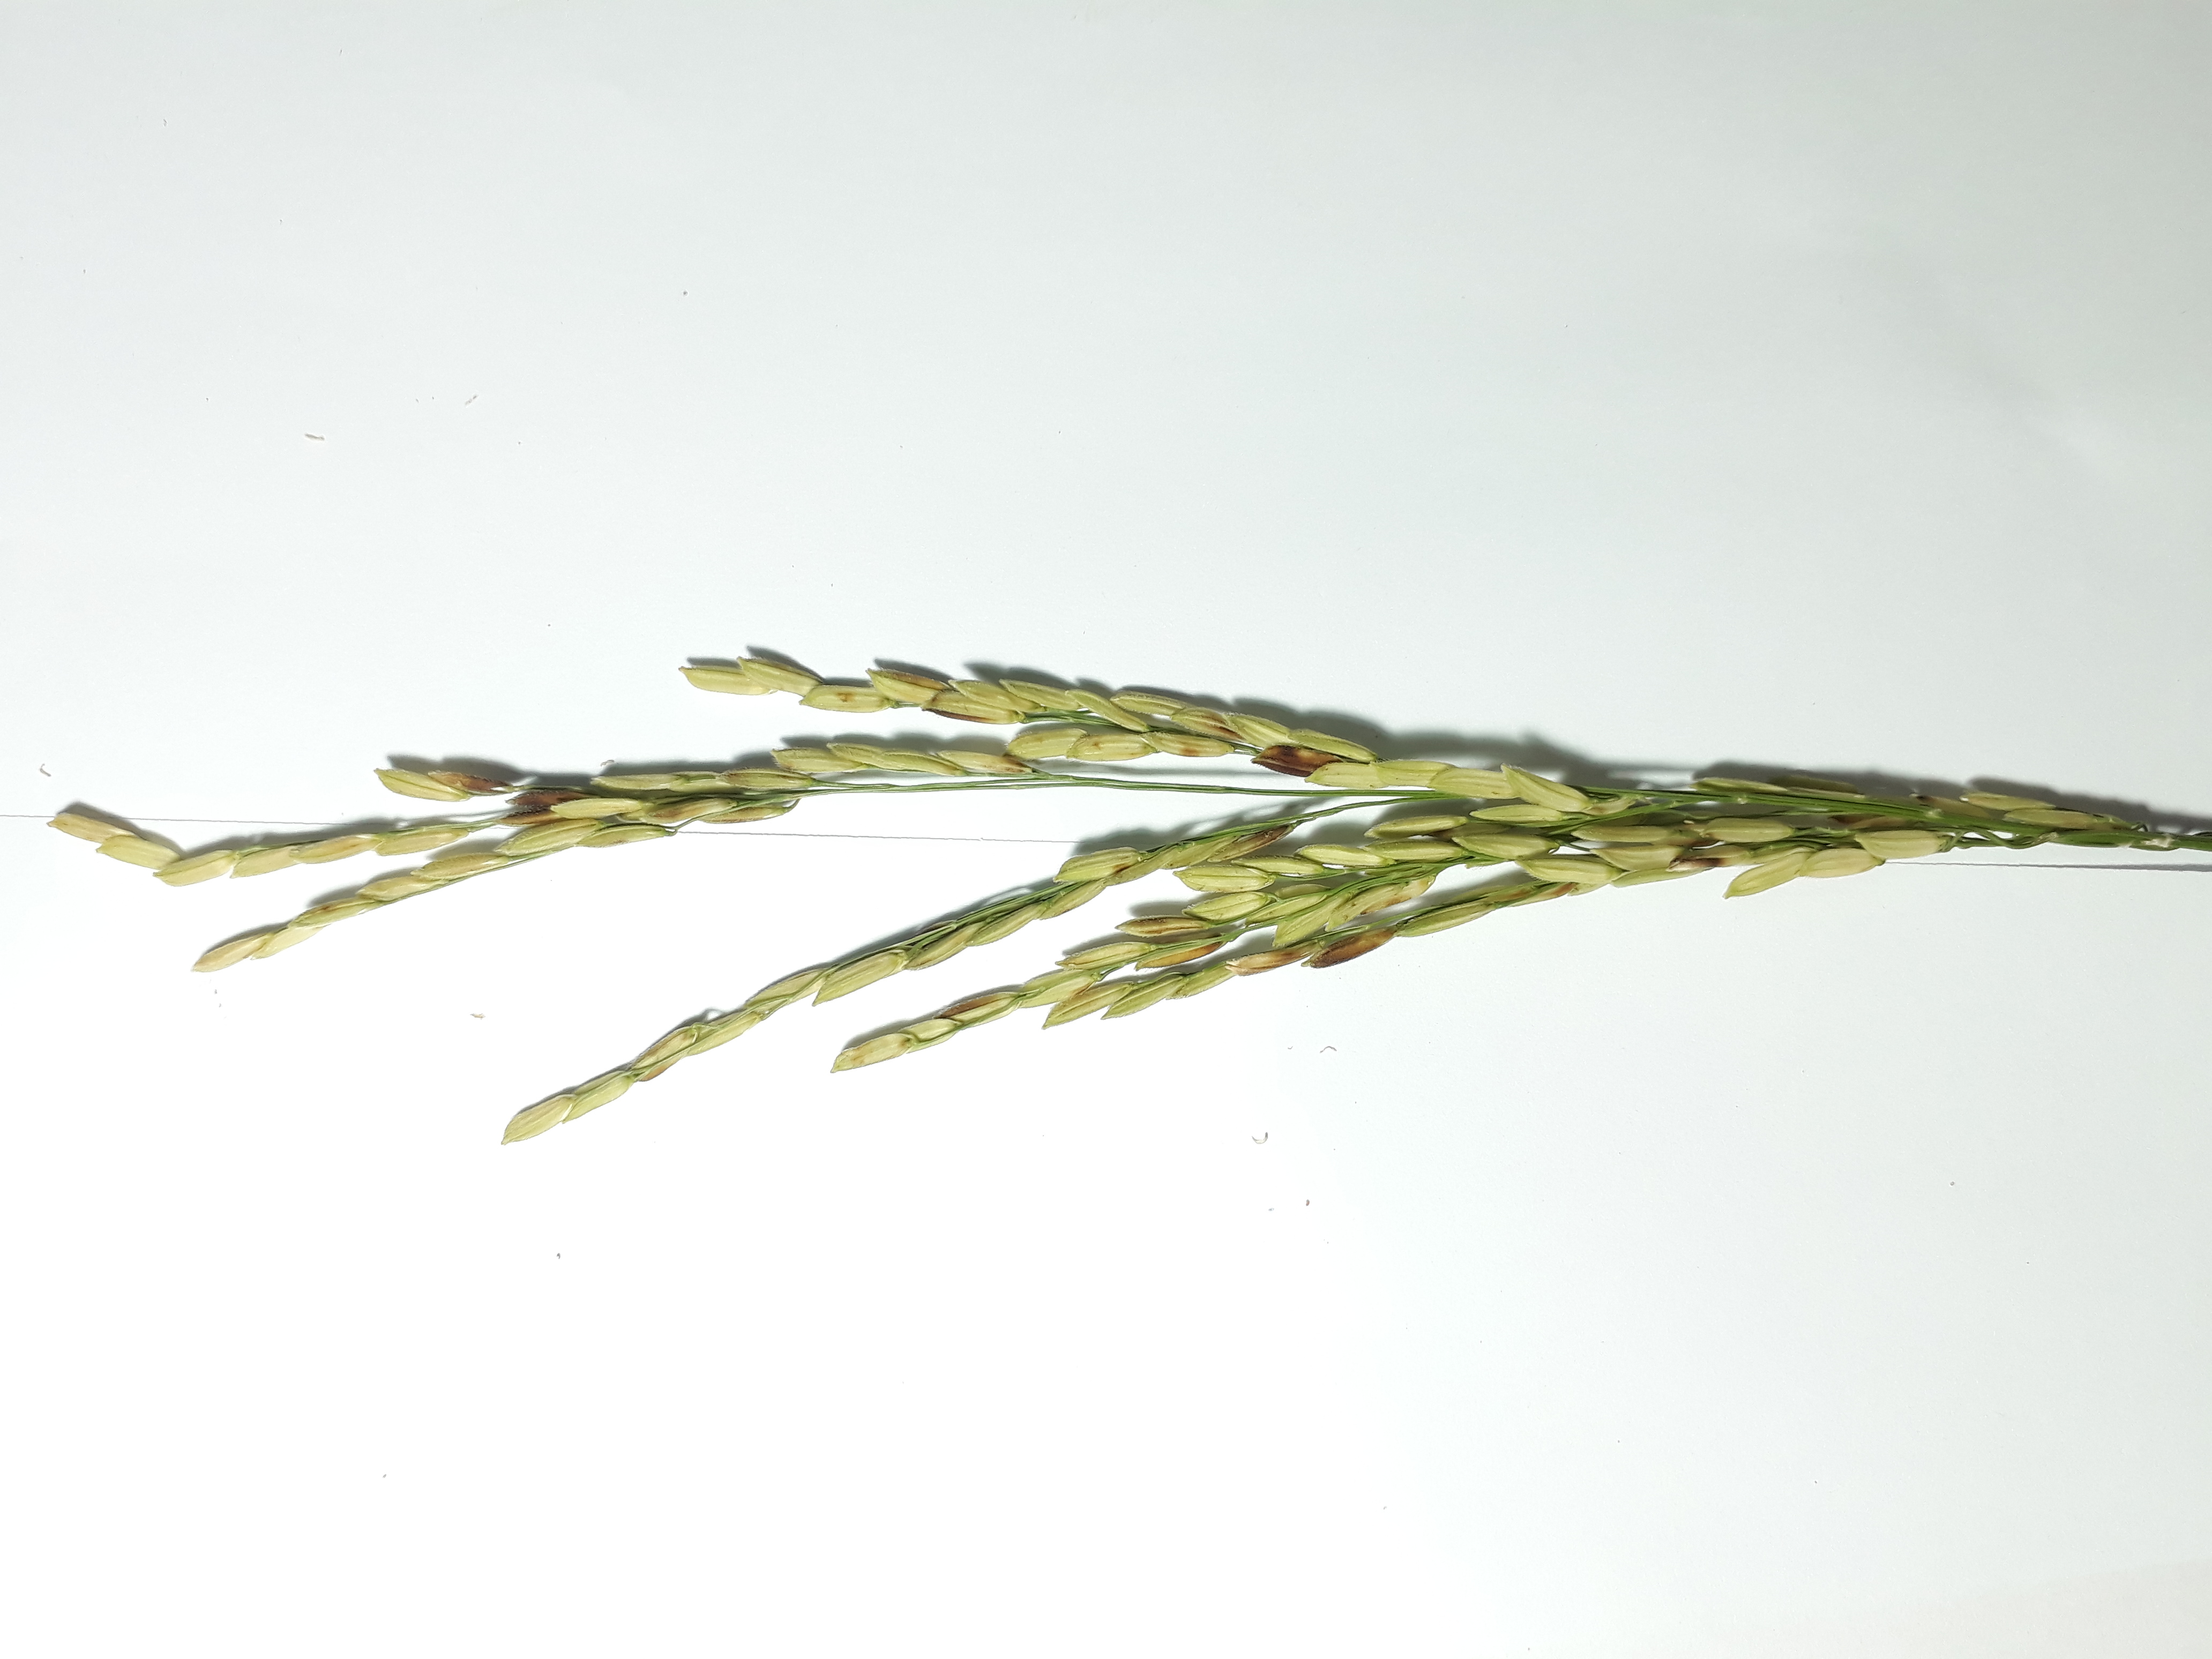
Label: Damaged